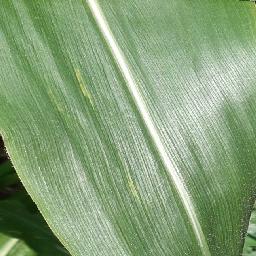
Label: Corn___healthy